Spyker F1

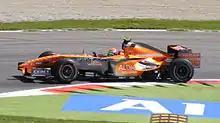
Spyker during the 2007 season

On 30 September at the 2007 Japanese Grand Prix, the team scored its first and only championship point. Sutil finished 9th on the track, but was promoted to 8th place and into the points scoring positions when stewards ruled post-race that Toro Rosso's Vitantonio Liuzzi had overtaken Sutil under a yellow flag on lap 55; Liuzzi was subsequently given a 25-second penalty that dropped his time below Sutil's.